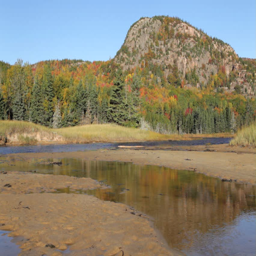
the beehive and colorful autumn foliage reflecting in water